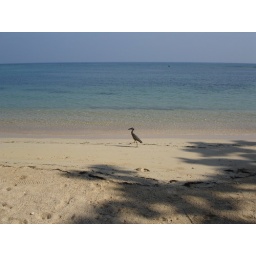
bird in the sand